Tunisia

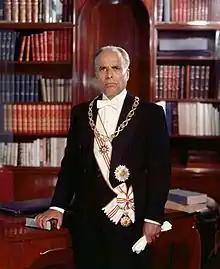

In 1869, Tunisia declared itself bankrupt and an international financial commission took control over its economy. In 1881, using the pretext of a Tunisian incursion into Algeria, the French invaded with an army of about 36,000 and forced the Bey of Tunis, Muhammad III as-Sadiq, to agree to the terms of the 1881 Treaty of Bardo. With this treaty, Tunisia was officially made a French protectorate, over the objections of Italy. European settlements in the country were actively encouraged; the number of French colonists grew from 34,000 in 1906 to 144,000 in 1945. In 1910 there were also 105,000 Italians in Tunisia.